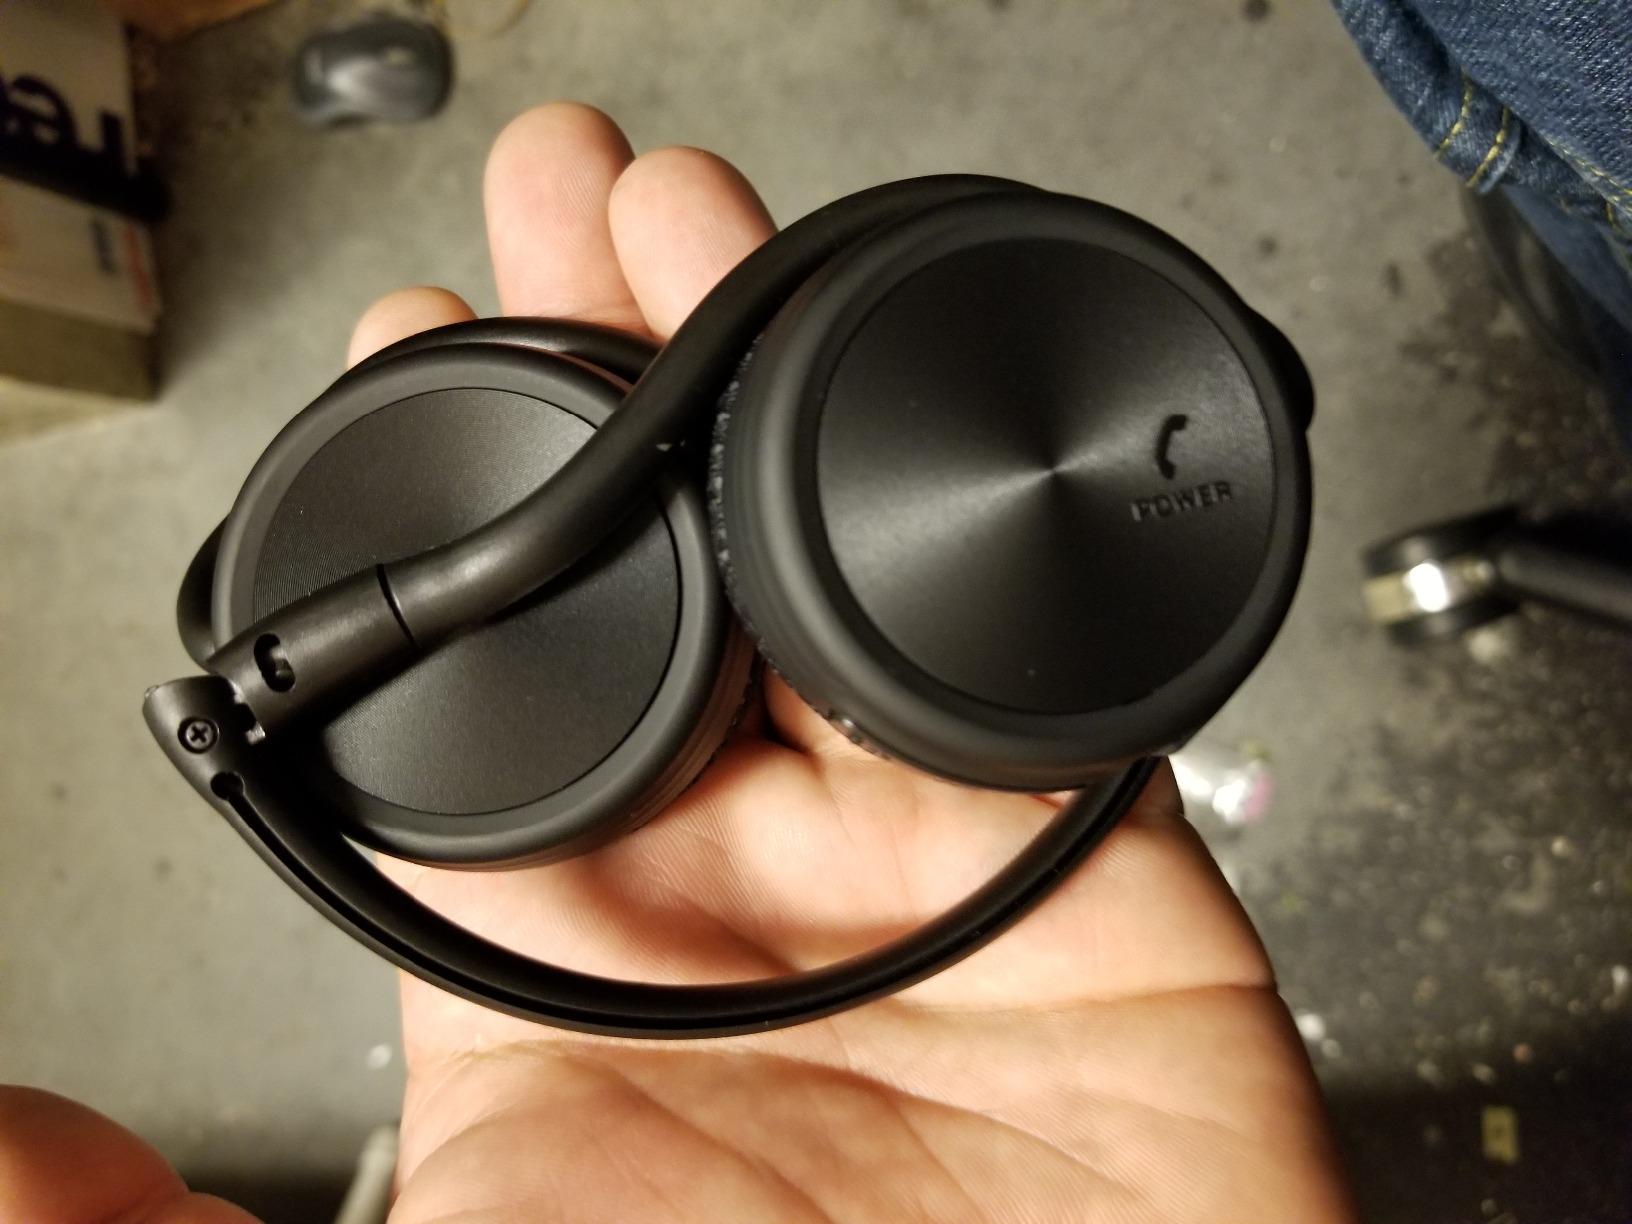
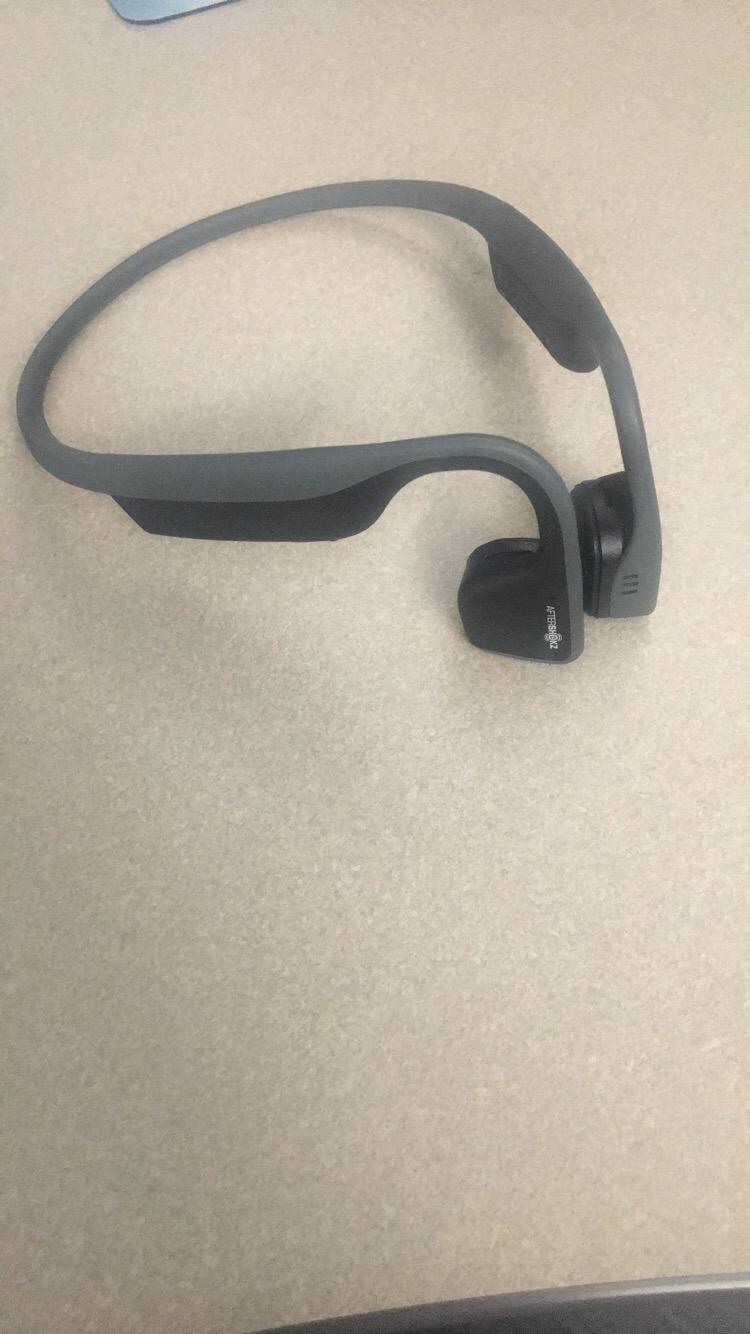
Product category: headphones
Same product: no